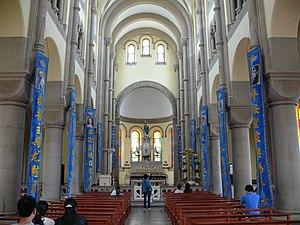
La basilique Notre-Dame de She Shan, à Shanghai (Chine).